New Year's bottle

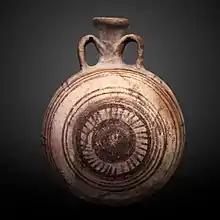
New Year's bottle on display at Musée d'Art et d'Histoire of Geneva.

New Year's bottles, or New Year's flasks, are an archaeological type of lentoid bottles found in the cultures of Ancient Egypt. These bottle were filled with water from the Nile, or possibly with perfume or oil, and offered as celebratory gifts for the New Year. Since the Egyptian New year began at the start of the flood season, offering water from the Nile was a way to symbolise the new cycle.